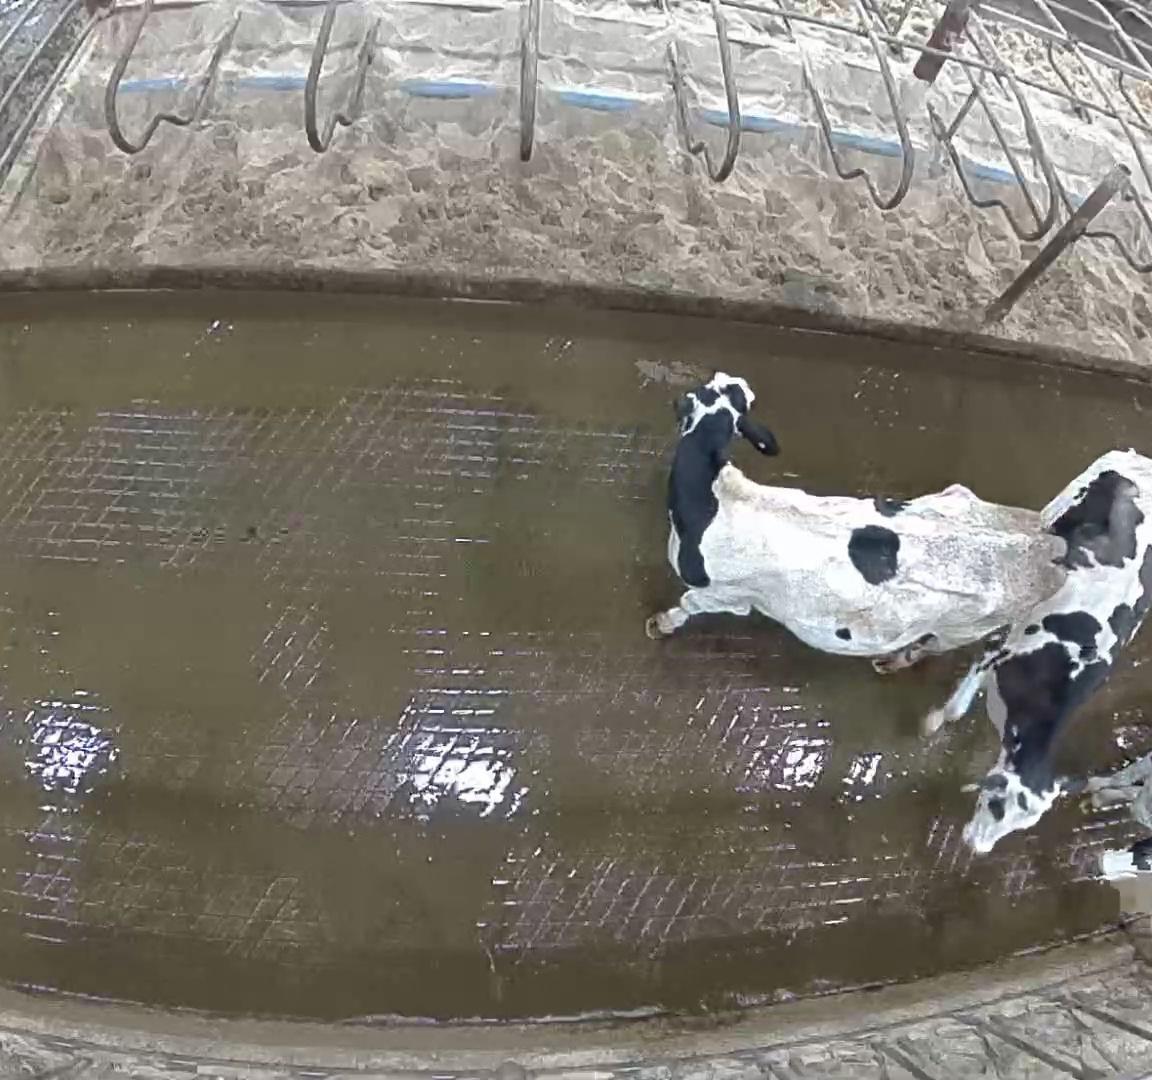
Number of cows: 3